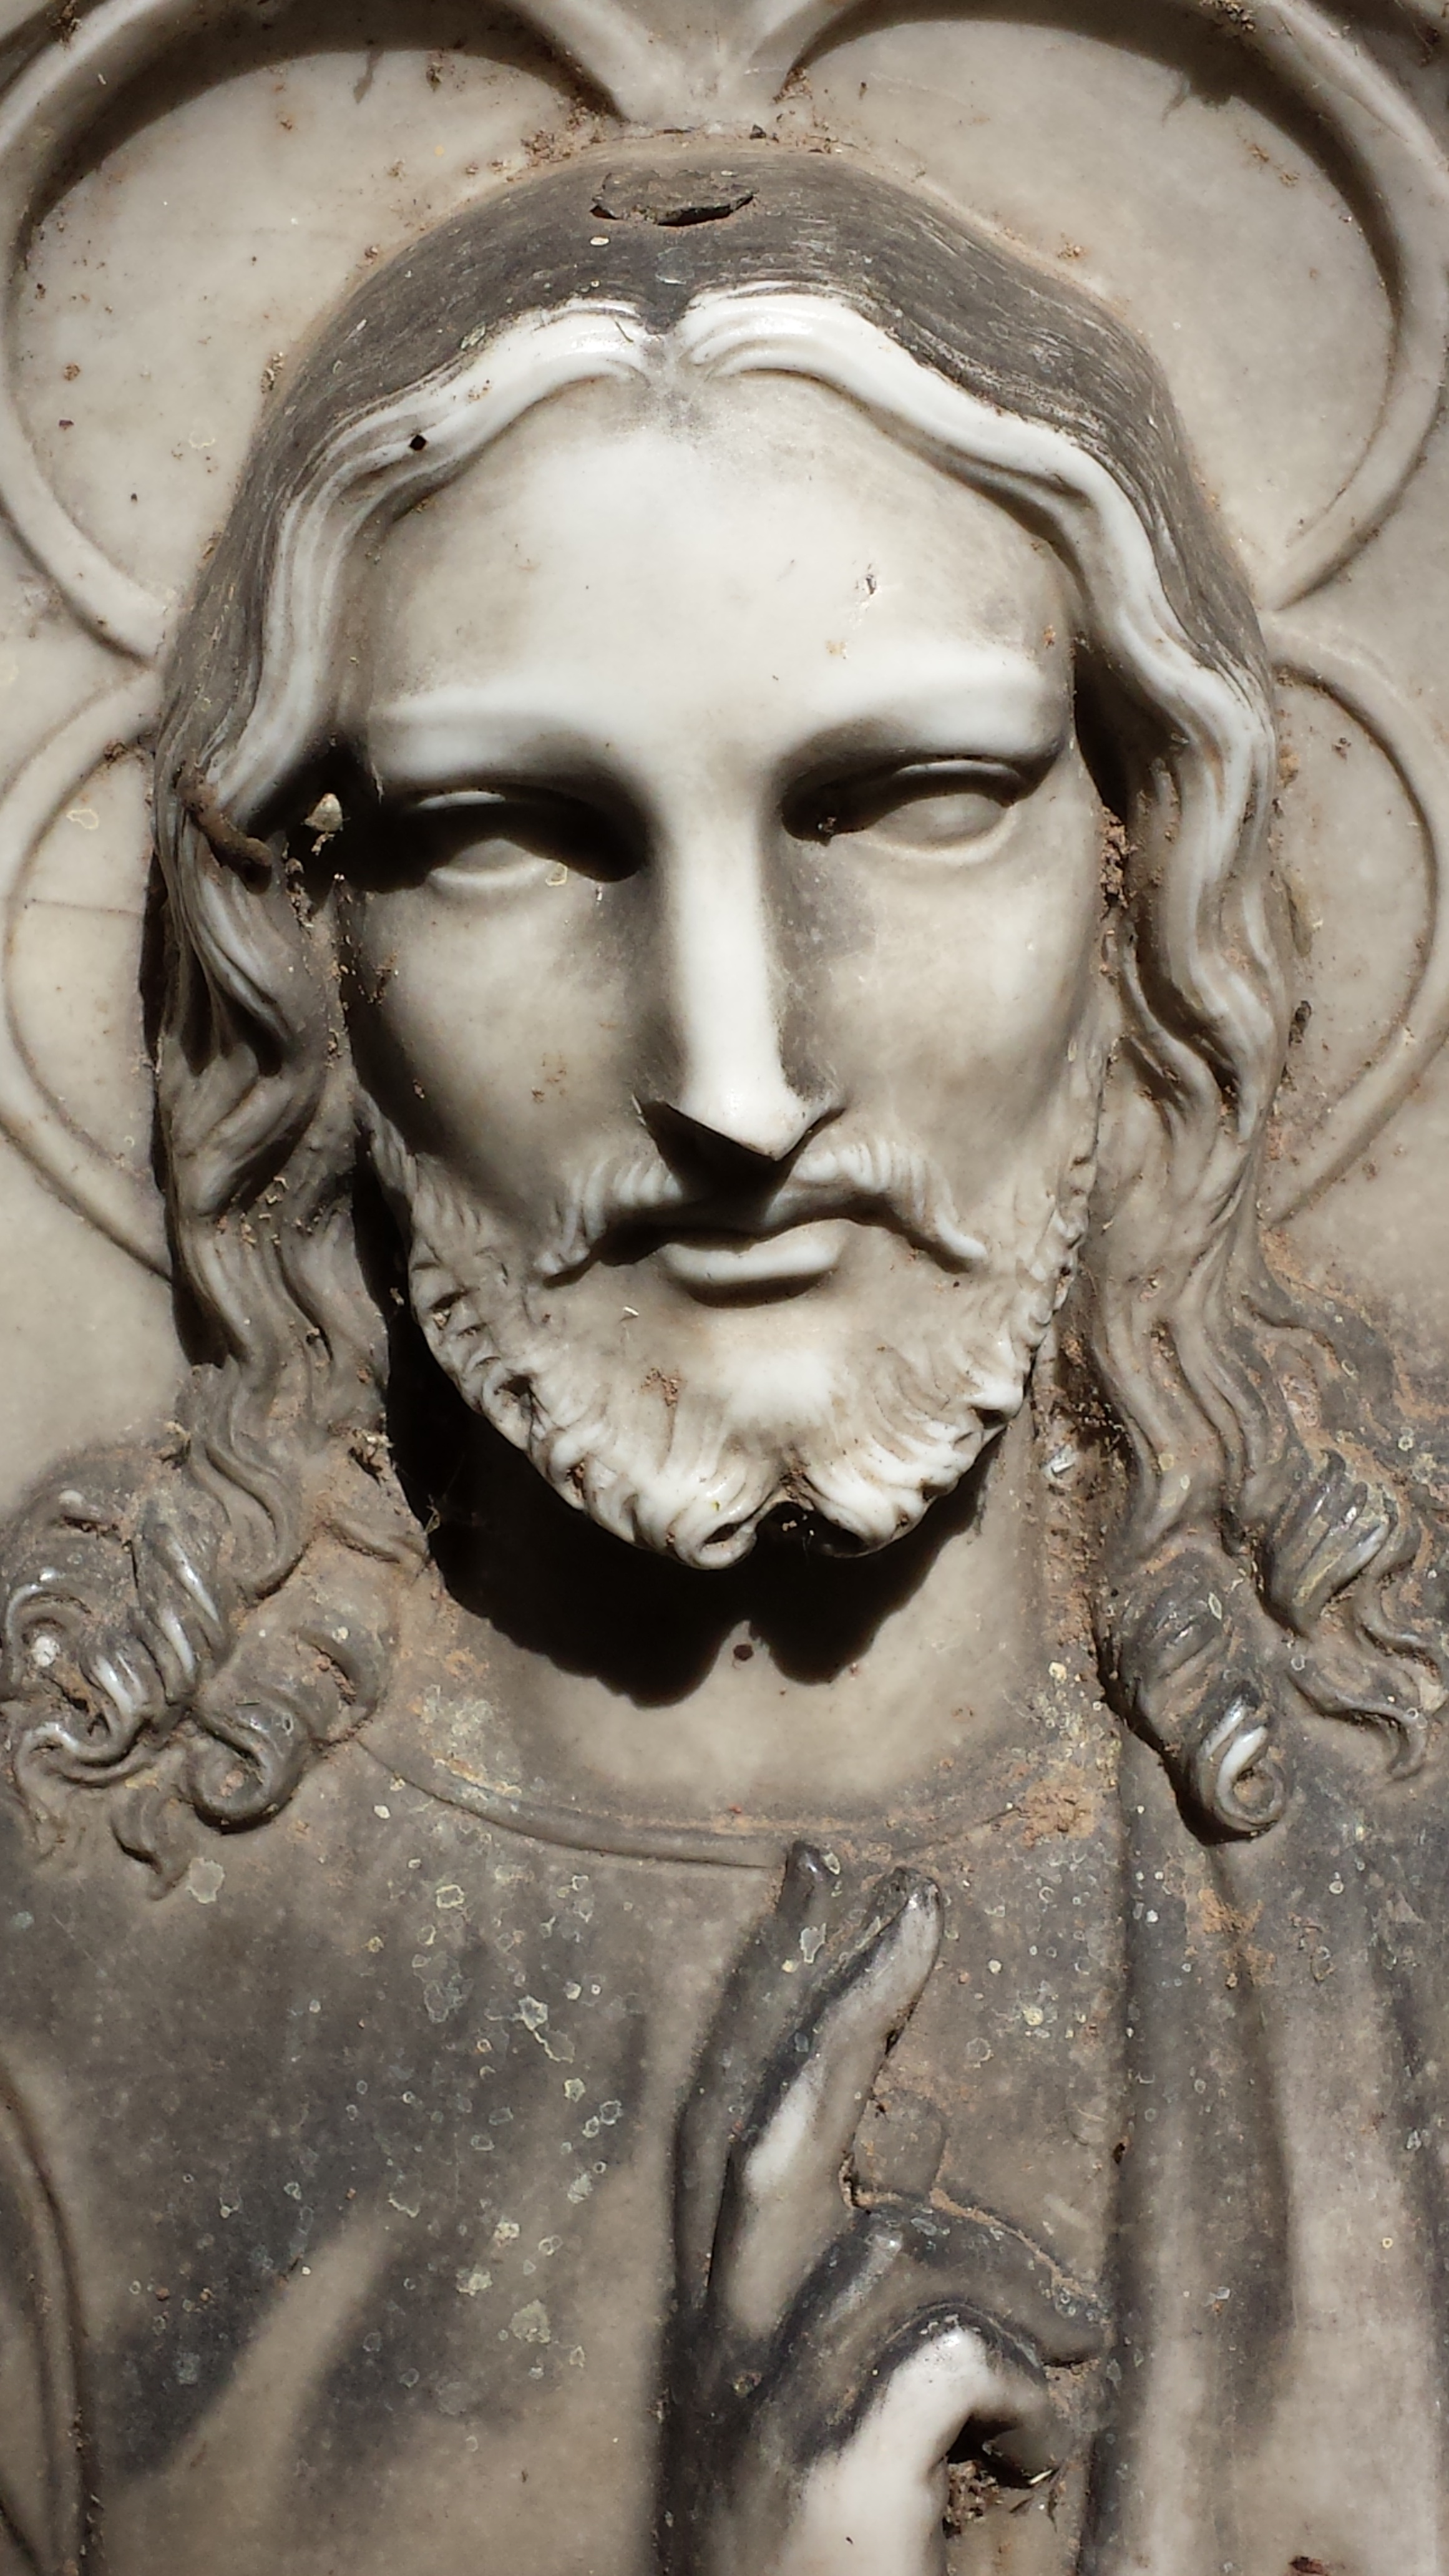
monument, statue, portrait, religion, church, christian, sculpture, christ, art, sketch, drawing, faith, head, jesus, christianity, holy, carving, relief, blessing, believe, mythology, redemption, consolation, bless, ancient history